List of Nashville Sounds coaches

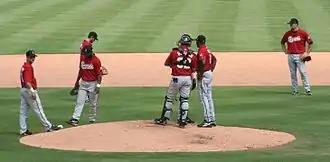
Pitching coach Stan Kyles meets with the Sounds' battery of Justin Lehr and J. C. Boscán on the mound.

The Nashville Sounds Minor League Baseball team has played in Nashville, Tennessee, since being established in 1978 as an expansion team of the Double-A Southern League. They moved up to Triple-A in 1985 as members of the American Association before joining the Pacific Coast League in 1998. With the restructuring of the minor leagues in 2021, they were placed in the Triple-A East, which became the International League in 2022. In the 2025 season, the Sounds' coaching staff is led by manager Rick Sweet and includes Eric Bunnell (general), Tim Doherty (hitting), Zack Jones (hitting), Bryan Leslie (pitching), Justin Meccage (pitching), and David Tufo (bench).